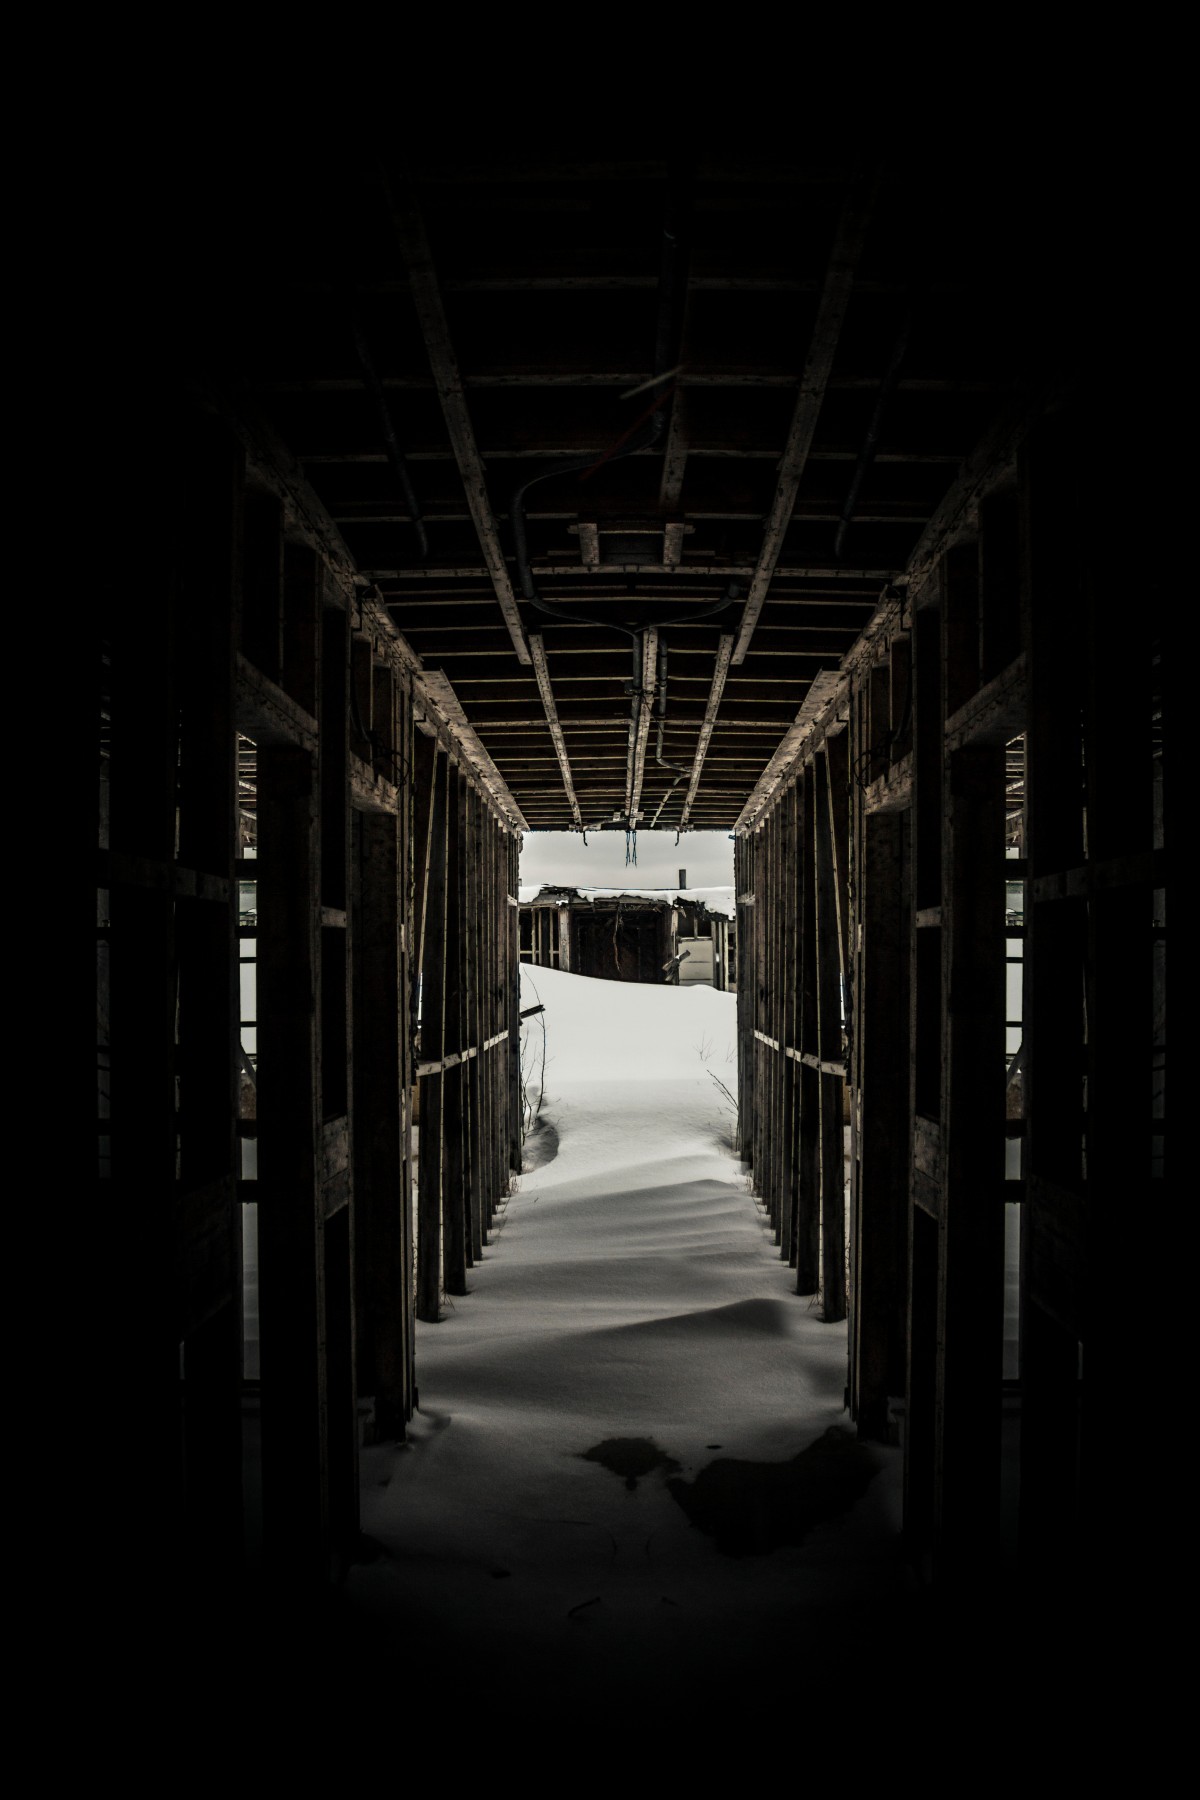
Tags: winter, light, black and white, boardwalk, night, old, contrast, darkness, lighting, symmetry, shape